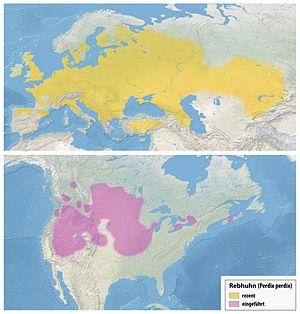
La Perdrix grise est une espèce d'oiseaux de l'ordre des Galliformes, appartenant à la famille des Phasianidae.
Cette liste des oiseaux au Canada provient de Bird Checklists of the World en date du mois de juillet 2018.
Cette liste des espèces d'oiseaux au Québec recense les taxons de ce groupe observés dans cette province du Canada. Elle provient de l'American Ornithologist Union en date du mois de janvier 2019. Elle comprend 470 espèces dont :